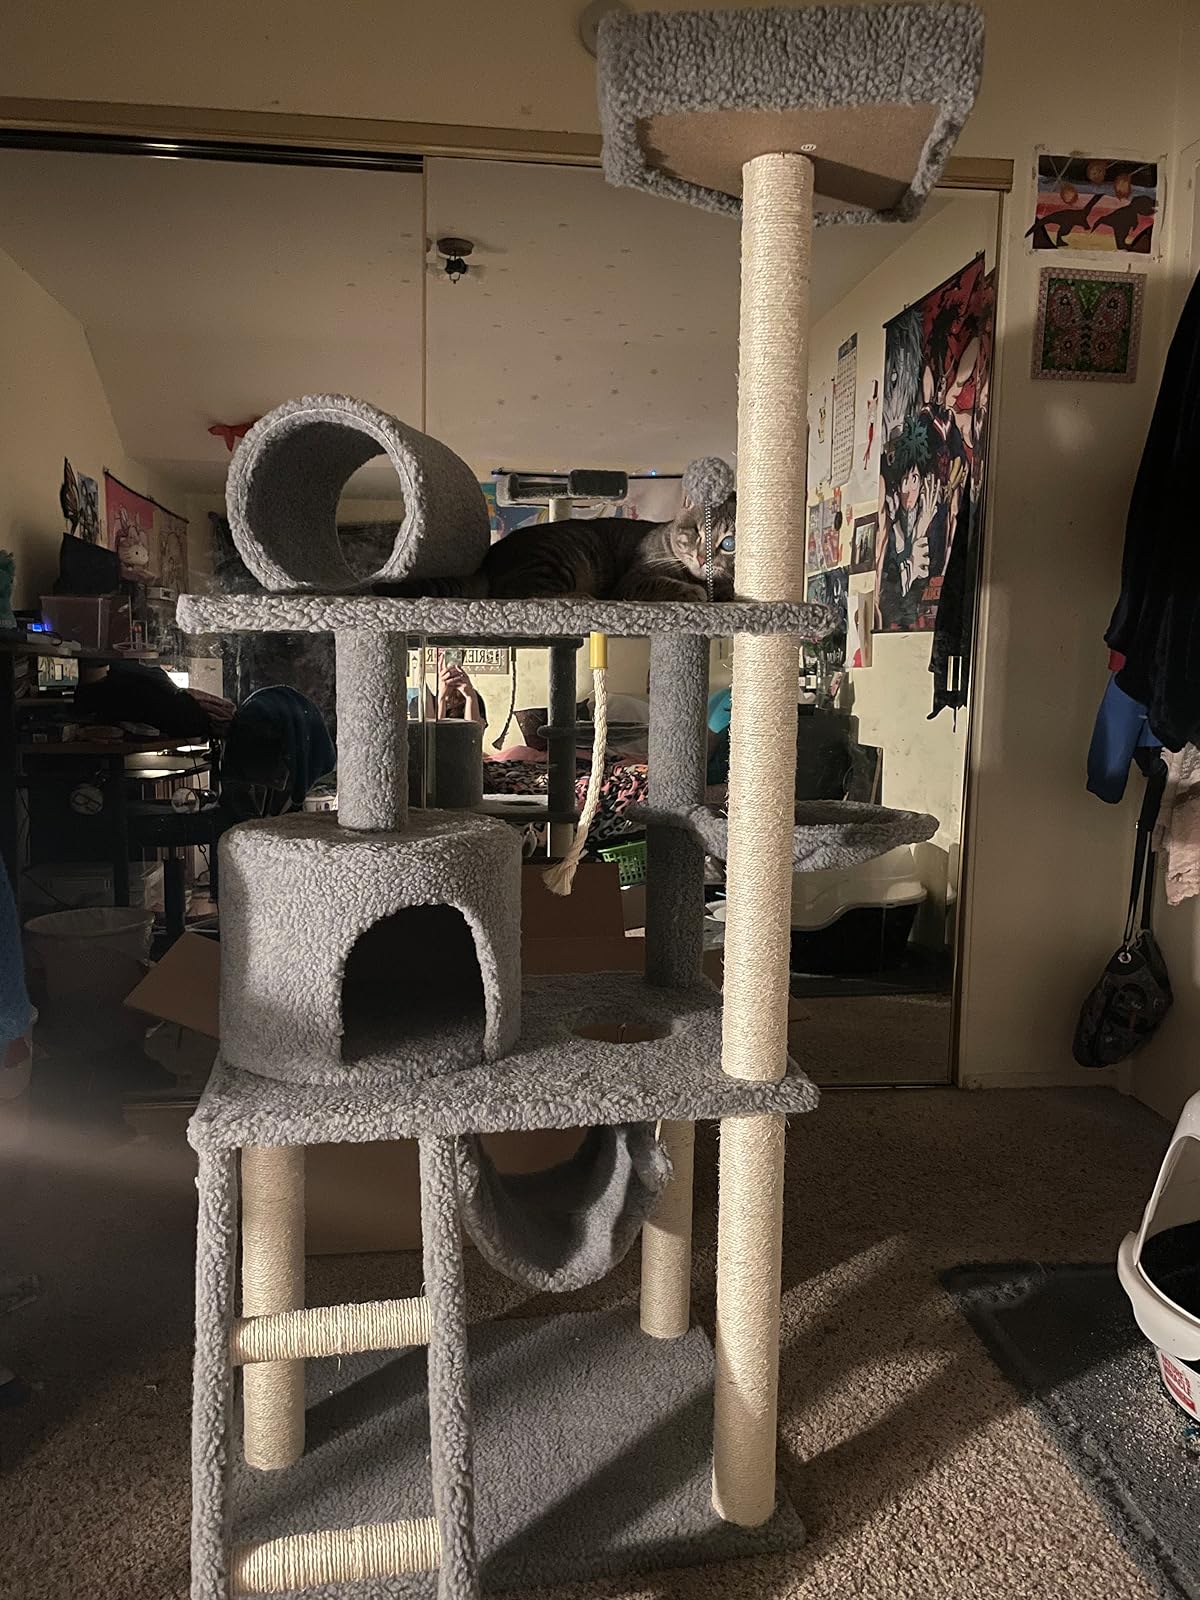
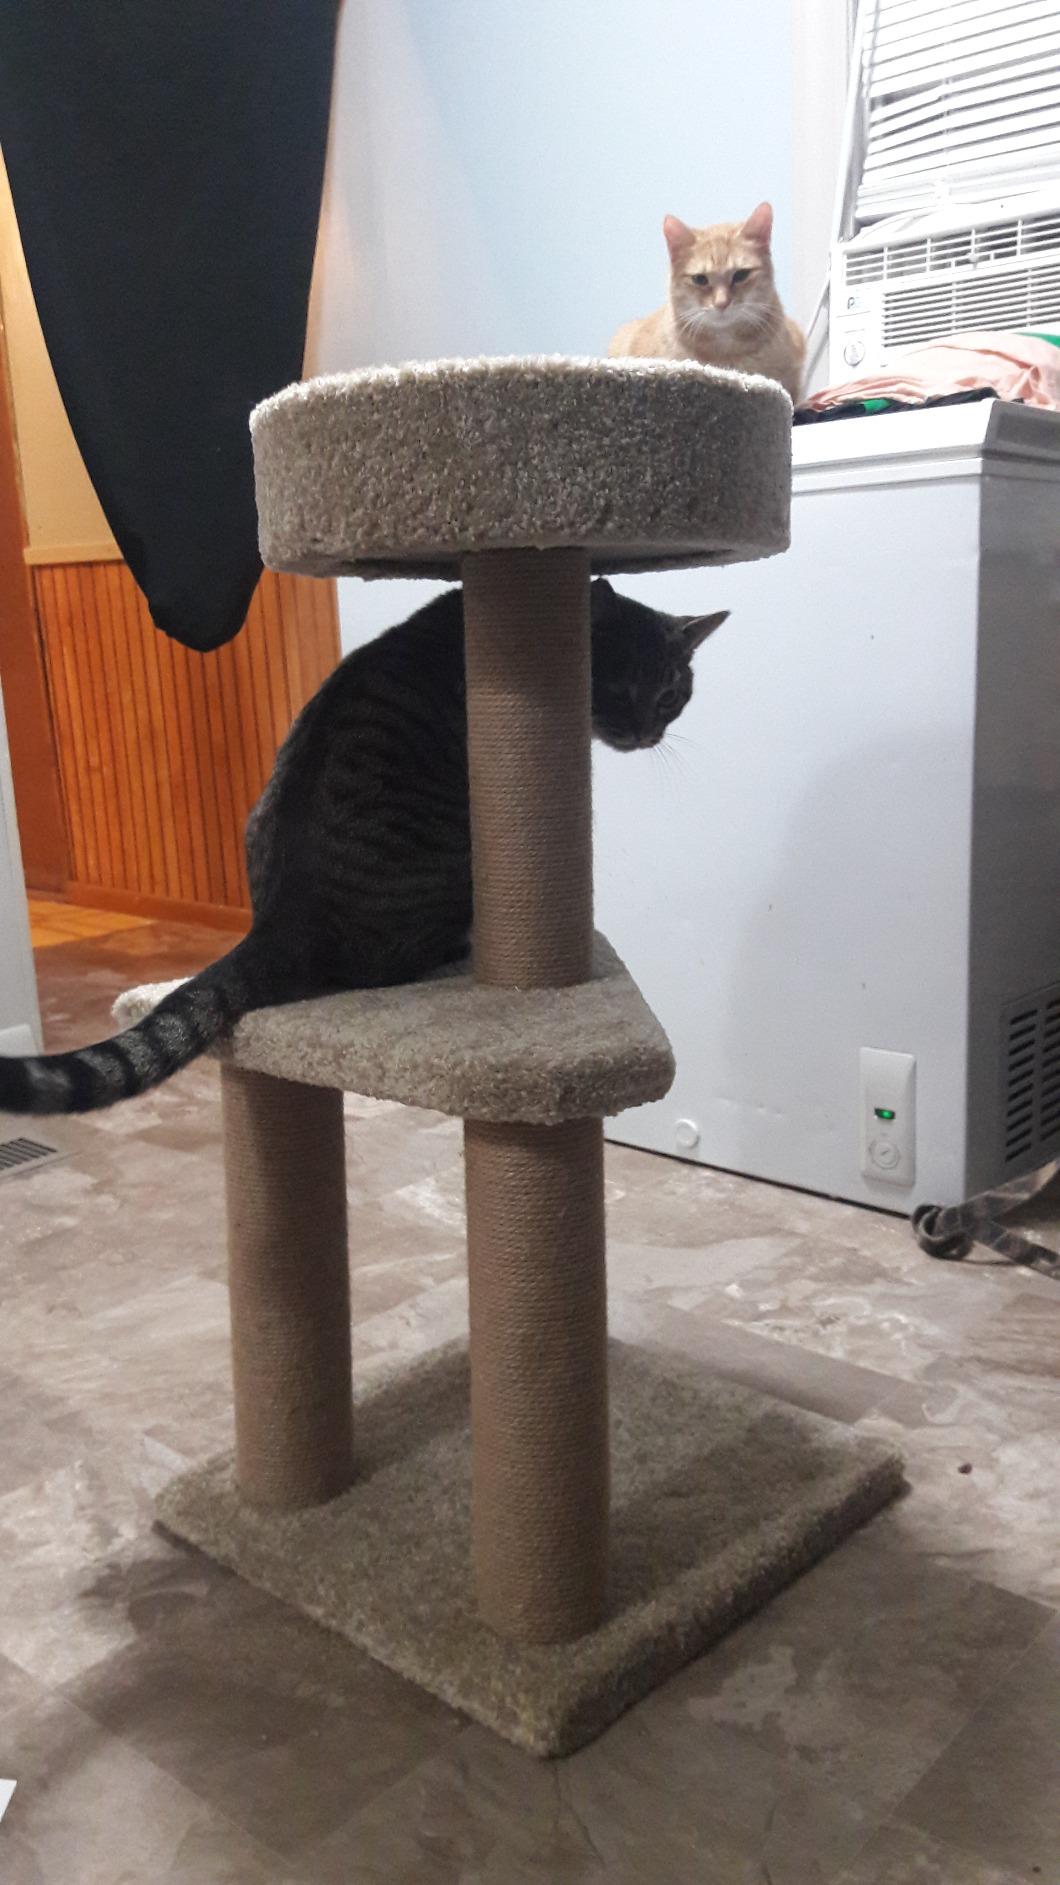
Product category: items_cat tree
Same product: no